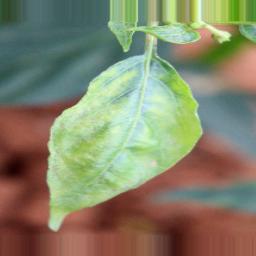
Label: nutritional